Puebla

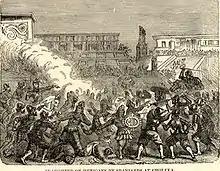
Massacre of Cholula

Hernán Cortés entered Puebla state in 1519, along with his indigenous allies from Veracruz, on his way to Tlaxcala. The Spanish takeover of the Puebla area was relatively easy. Many of the peoples here were under Aztec domination and saw the foreigners as a way to escape. One notable exception was the city of Cholula. While negotiating with the city's leaders, Cortés was told of a plot to attack him and his men. Cortés ordered his army to commit the Massacre of Cholula on 12 October 1519. This act terrified those who opposed the Spanish and they submitted. In 1520, after his initial defeat in Tenochtitlan (La Noche Triste) Hernán Cortés founded a Spanish settlement at Tepeaca, and took areas such as Huaquechula and Itzocan. Many natives leaders then provided men and supplies for the conquest of Tenochtitlan in 1521, and later to go with Pedro de Alvarado to Guatemala. Local indigenous governments survived in the very early colonial period, subject to the Spanish. These included Tuchpa, Tzicoac, Metztitlán, Tlapacoyan, Atotonilco, Tlatlaquitepec, Huaxtepec, Tepeaca, Tlacozautitlán, Quiauhteopan, Yoaltepec, Teotitlán del Camino, Cuautochco and Coixtlahuacan.